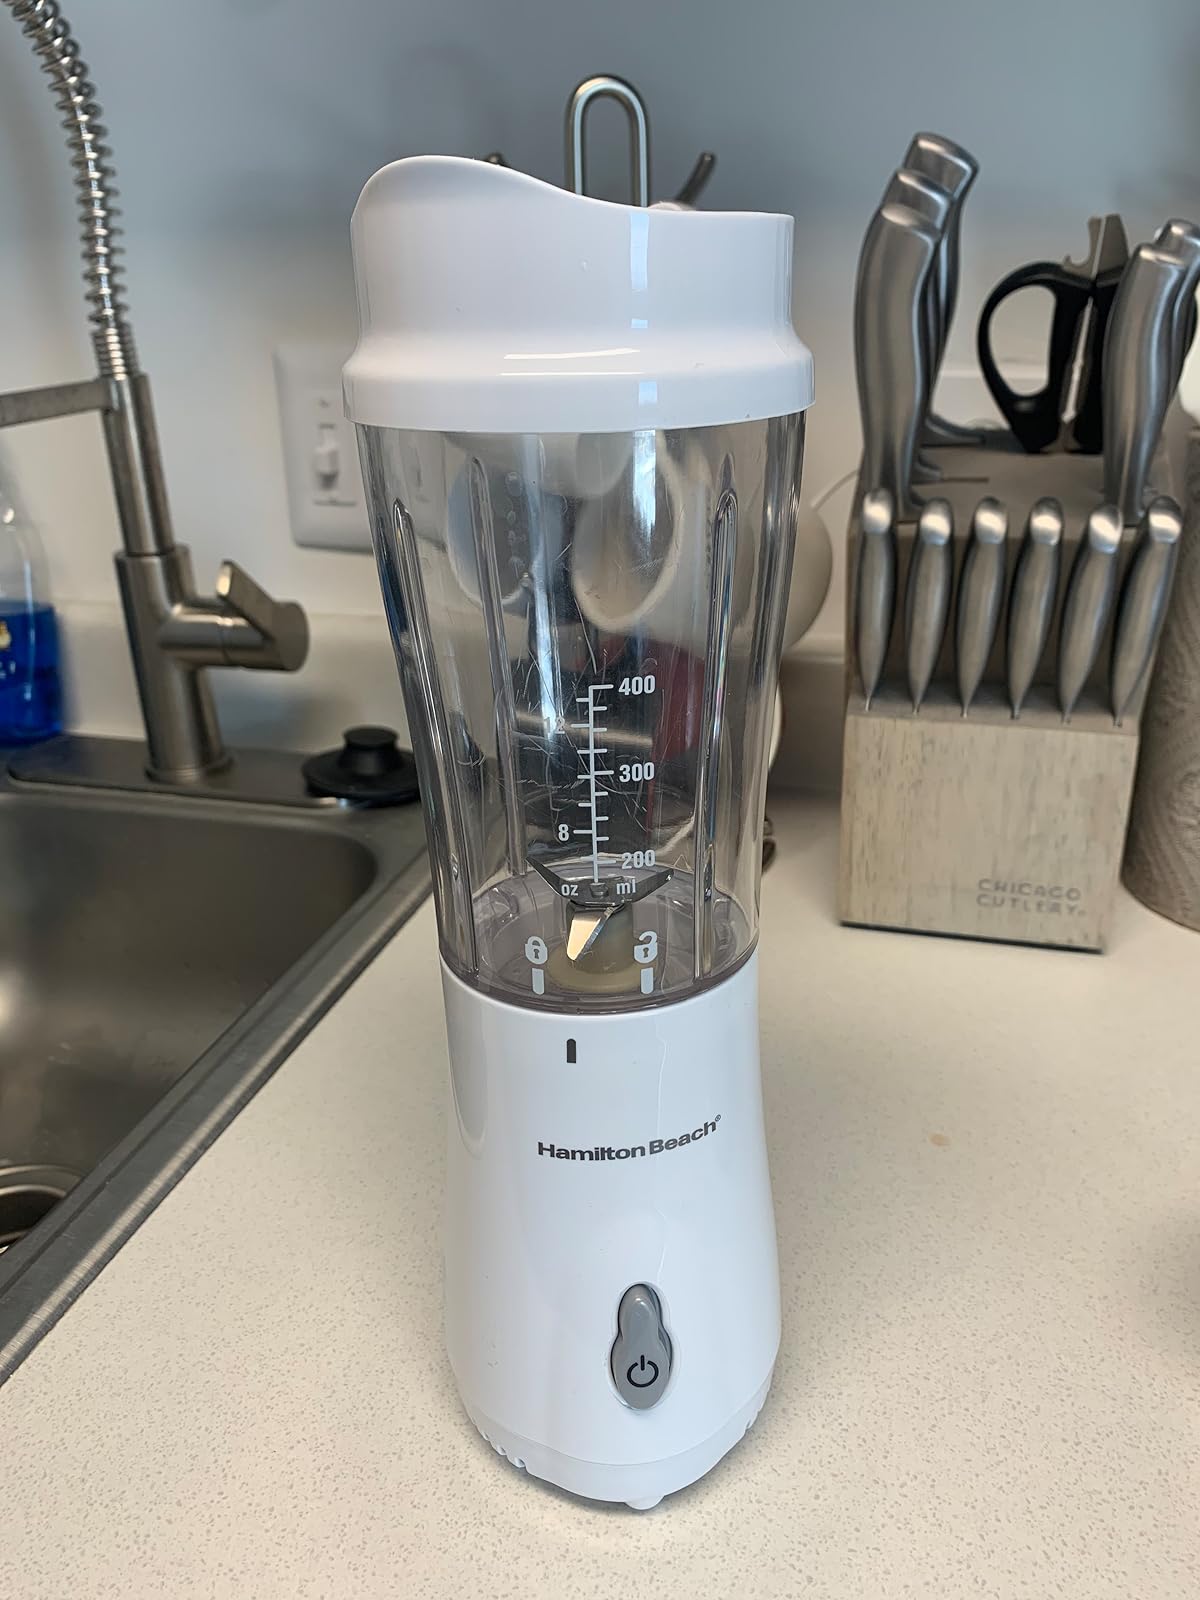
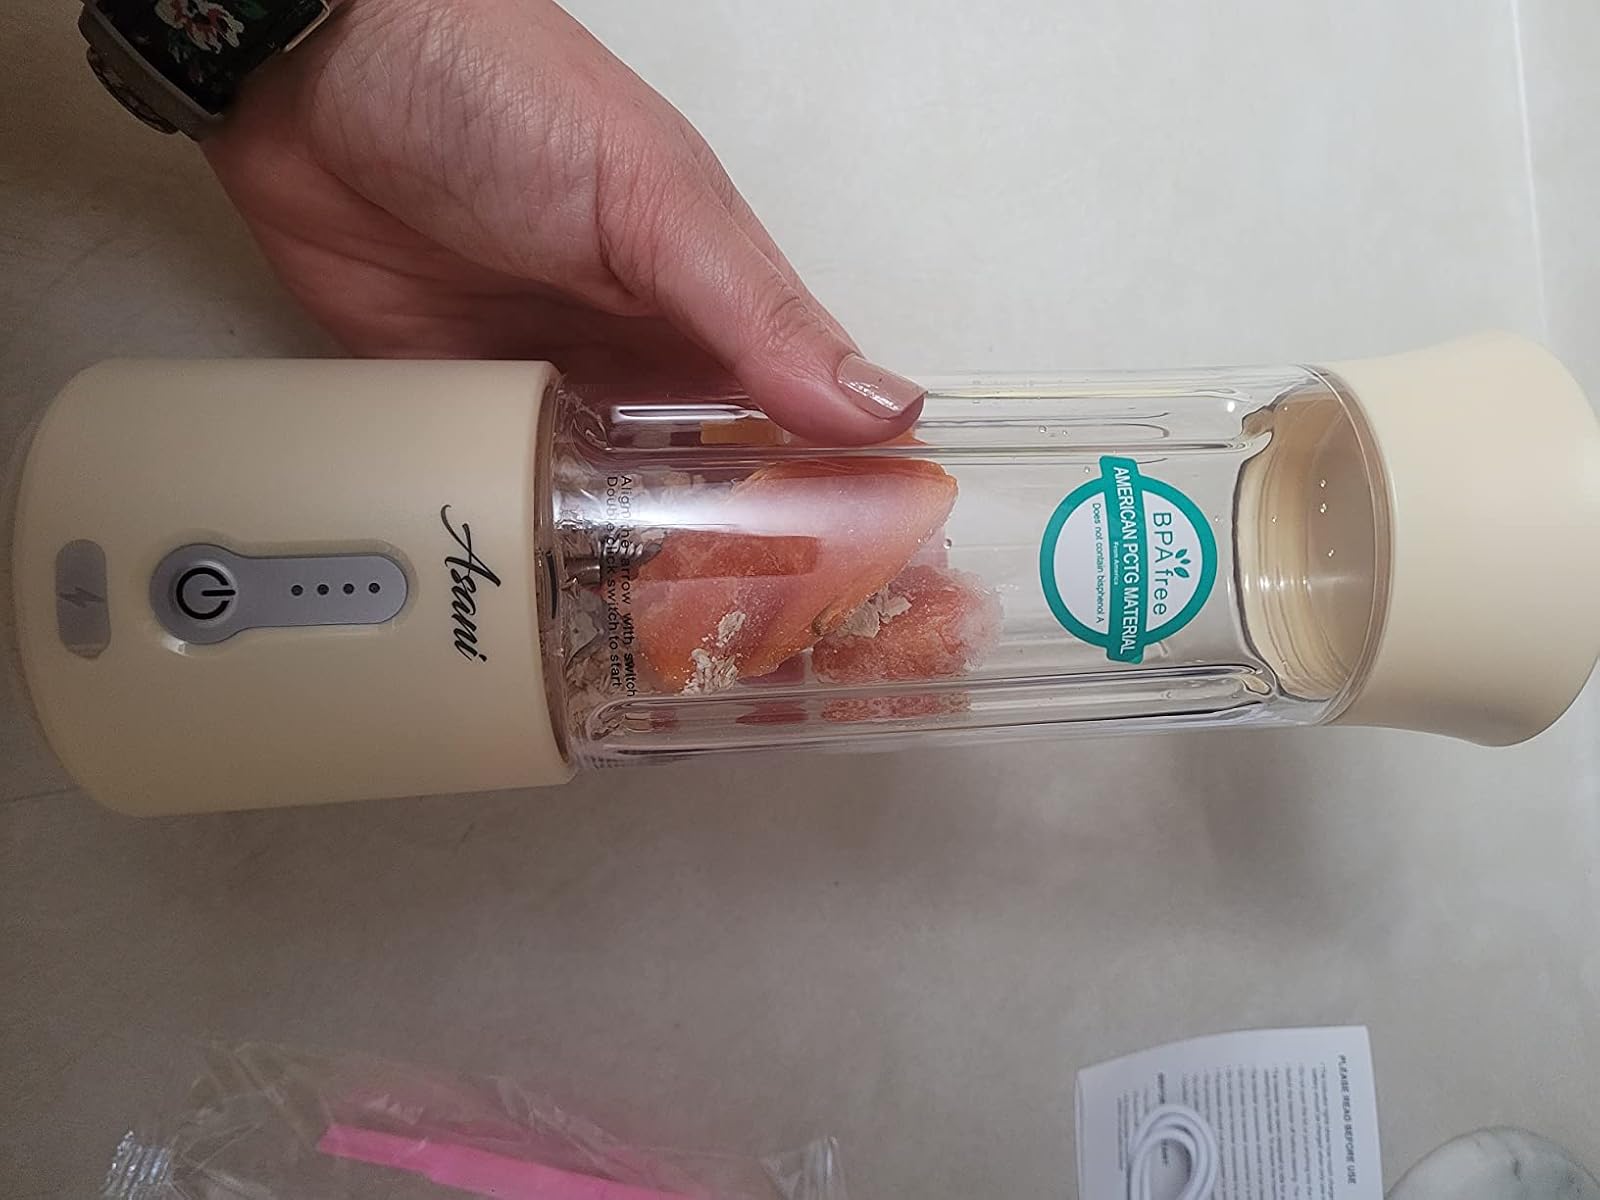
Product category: items_blender
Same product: no